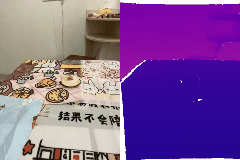
Label: peach